Russian Soviet Federative Socialist Republic

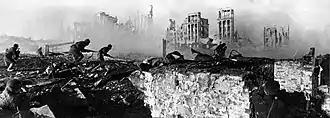
The Battle of Stalingrad, considered by many historians as a decisive turning point of World War II

At the end of World War II Soviet troops of the Red Army occupied southern Sakhalin Island and the Kuril Islands off the coast of East Asia, north of Japan, making them part of the RSFSR. The status of the southernmost Kurils, north of Hokkaido of the Japanese home islands remains in dispute with Japan and the United States following the peace treaty of 1951 ending the state of war.